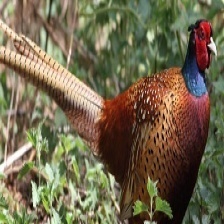
Species: RING-NECKED PHEASANT
Scientific name: PHASIANUS COLCHICUS